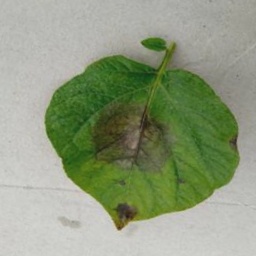
Etiqueta: Late Blight